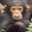
Label: chimpanzee